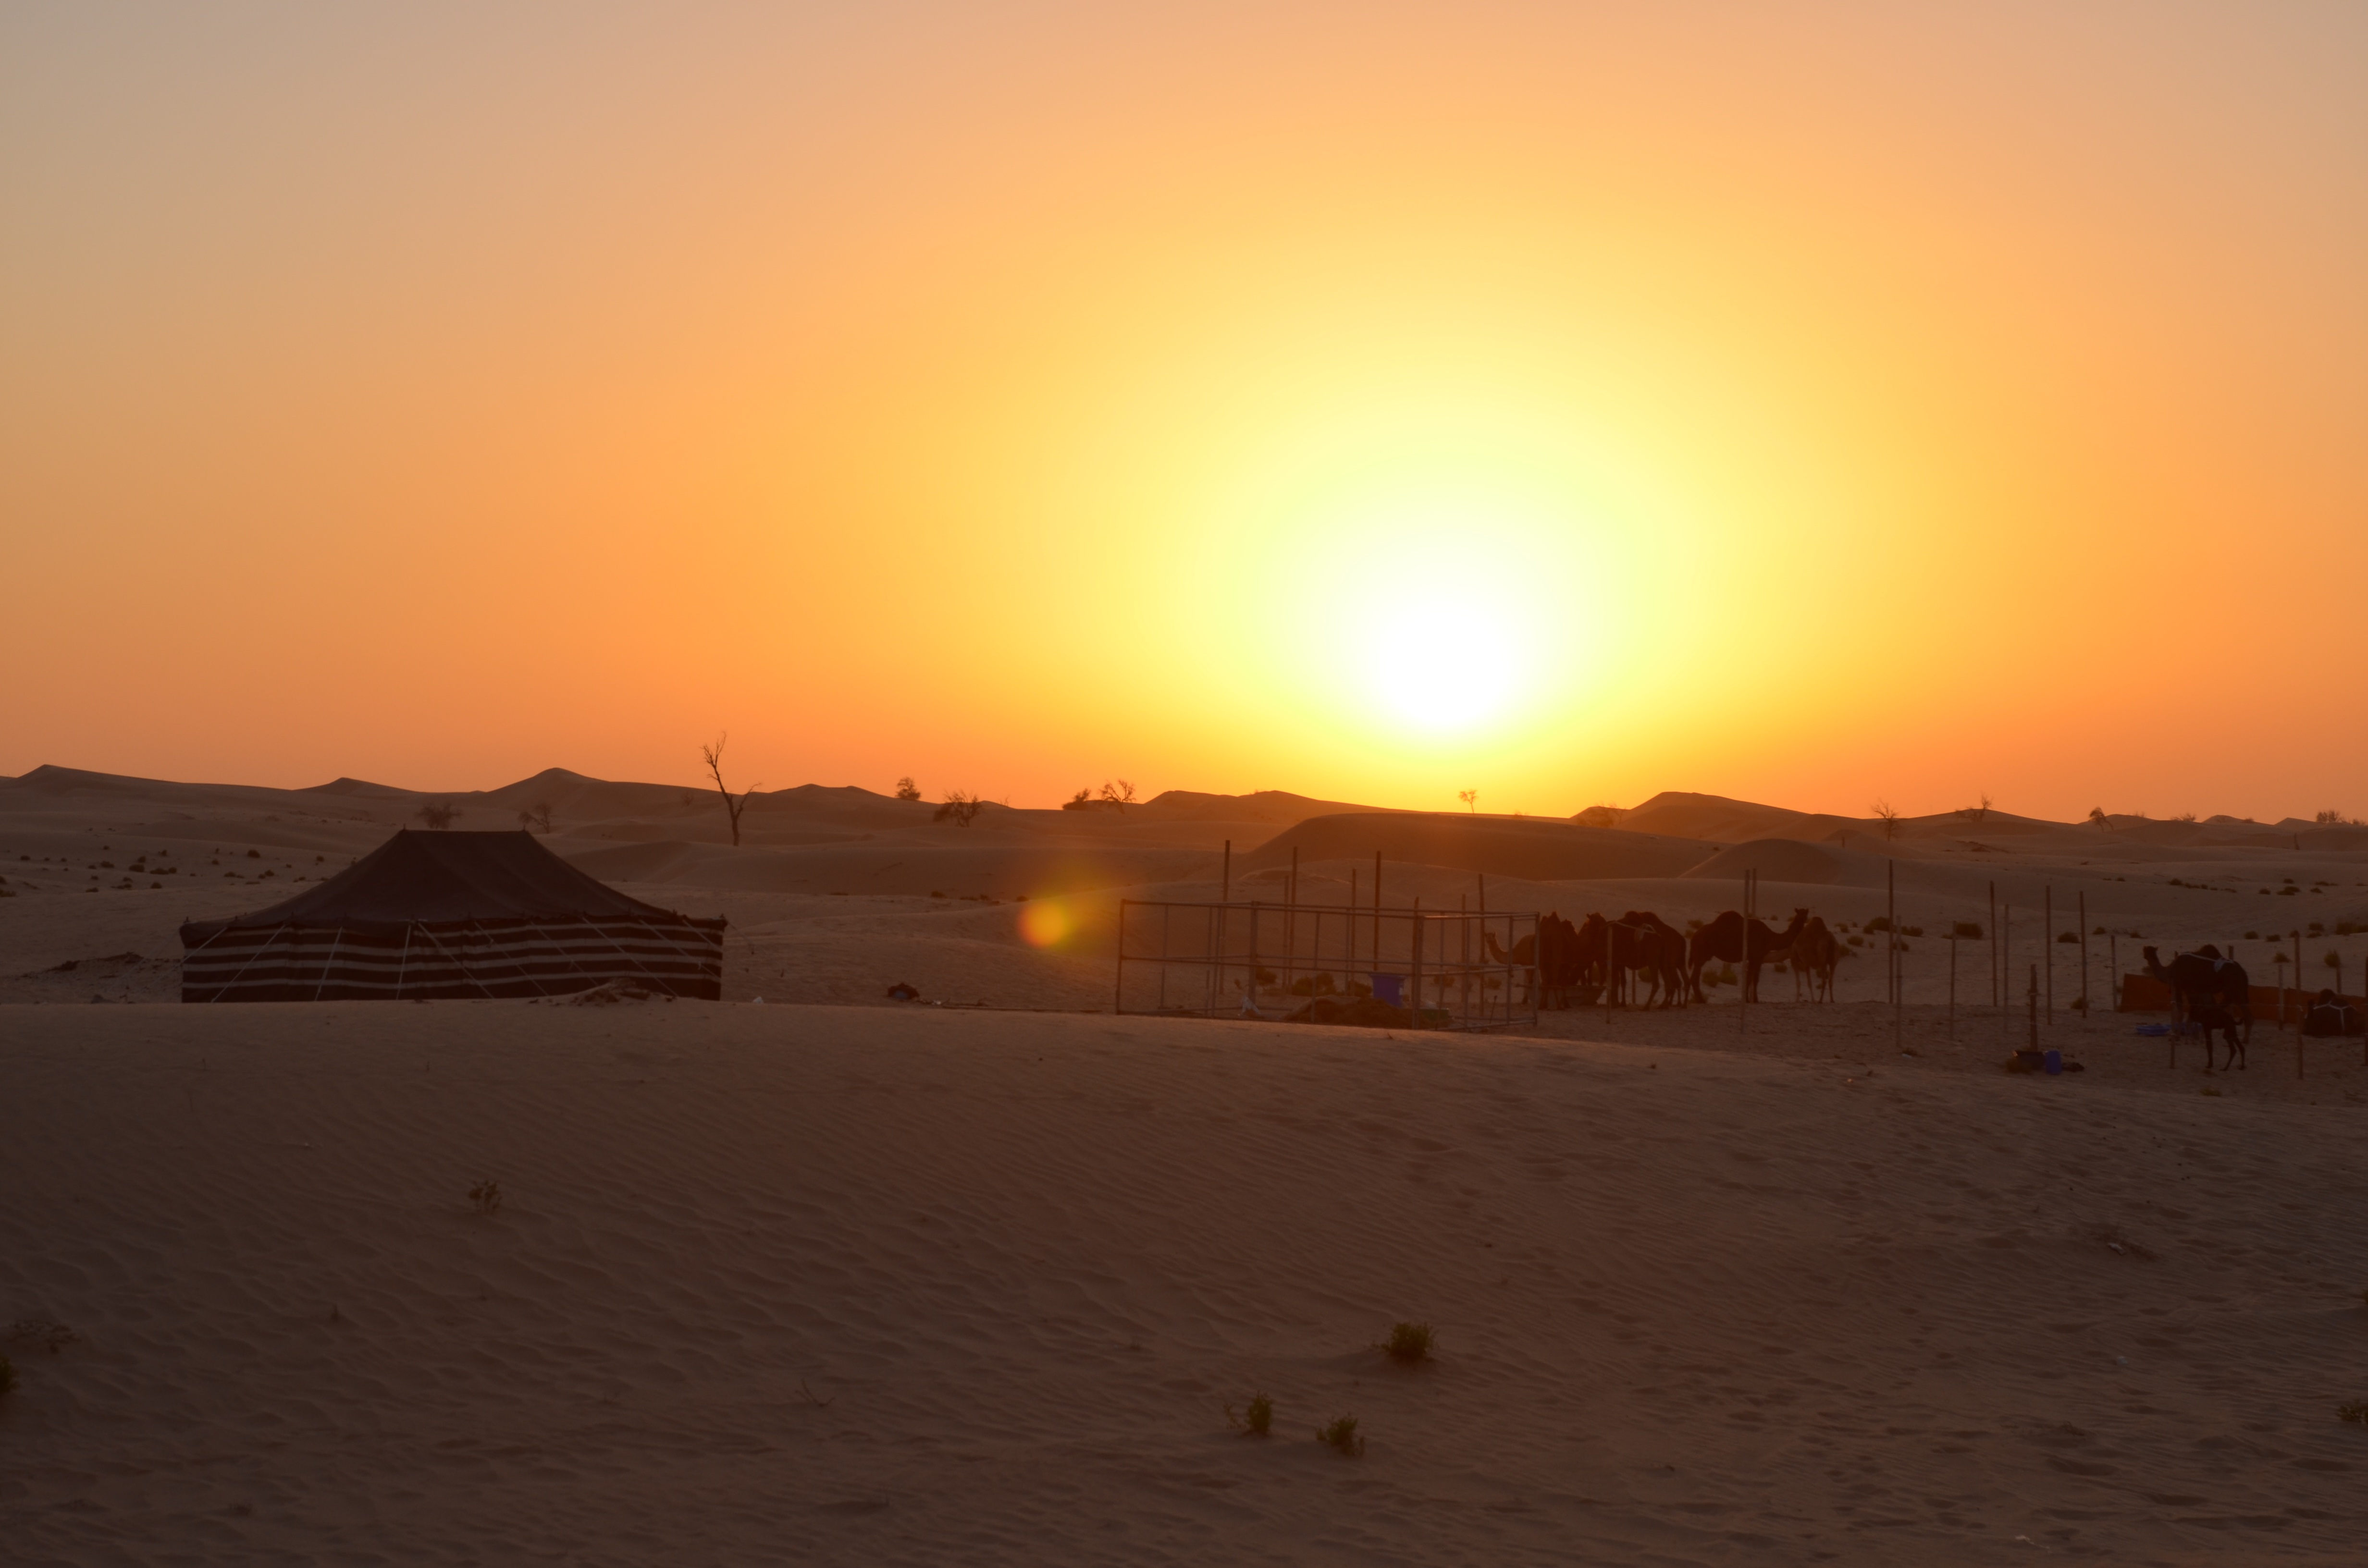
landscape, sand, horizon, sunrise, sunset, desert, dawn, dusk, plain, camels, plateau, sahara, wadi, afterglow, landform, erg, abu dhabi, natural environment, geographical feature, aeolian landform